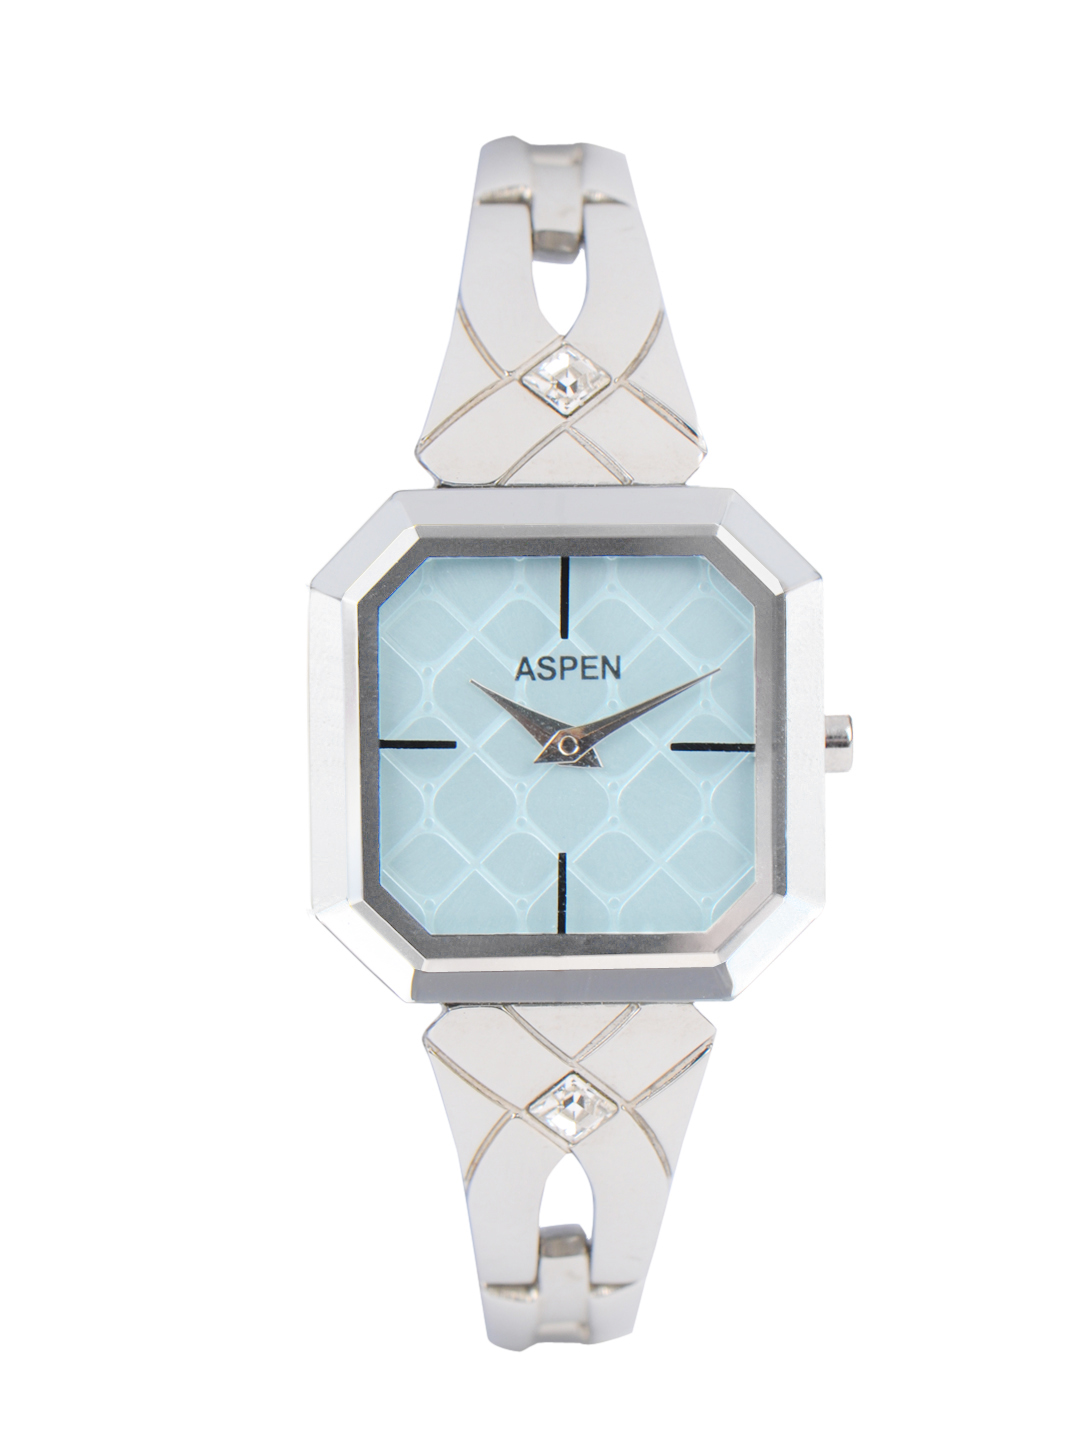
Aspen Women Blue Dial Watch
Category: Free Items / Free Gifts / Free Gifts
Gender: Women
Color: Blue
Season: Winter 2016
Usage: Casual